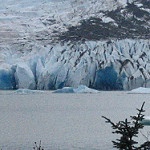
Scene: Outdoor